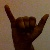
The image shows a hand gesture representing the letter 'Y' in Indian Sign Language.